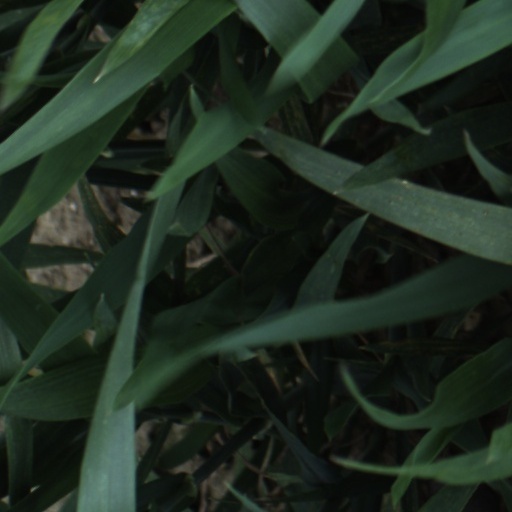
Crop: wheat